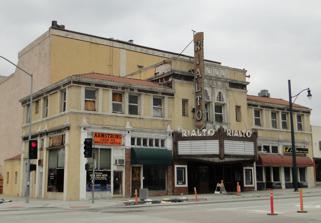
Building: Rialto Theatre (South Pasadena, California)
Country: United States of America
Year built: 1925
Theater in South Pasadena, California, US Rialto Theatre Address 1019-1023 Fair Oaks Ave. South Pasadena, California Coordinates 34°06′50″N 118°09′03″W / 34.1140°N 118.1508°W / 34.1140; -118.1508 Owner Izek Shomof Capacity 1200 Construction Architect Lewis Arthur Smith General contractor William G. Reed Rialto Theatre U.S. National Register of Historic Places Built 1925 ; 100 years ago ( 1925 ) Architectural style Moorish Revival NRHP reference No. 78000700 Added to NRHP May 24, 1978 The Rialto Theatre is a 1,200-seat theater in South Pasadena, California . Located on Fair Oaks Avenue , it is considered one of the last single-screen theaters in Southern California and is listed on the National Register of Historic Places . History The Rialto was designed in 1925 by Lewis Arthur Smith , who designed the Vista Theater . The Rialto's architectural style was described in The Los Angeles Times as "an odd mashup of Spanish Baroque and Egyptian kitsch." The theater has an orchestra pit and its original design featured balcony seating along both sides of a deep stage. It also featured a theater organ to provide music for silent films, and weekend shows were sometimes preceded by vaudeville acts. The interior has several original murals and a drinking fountain made of Batchelder tile . The Rialto was operated by Landmark Theatres until it closed in 2007. The Simpsons Movie was the last film shown in the theater, and 200 people attended the final screening. The building was closed to the public in 2010, after part of the facade fell onto the sidewalk. There have been two fires in the building, and it survived an attempt in 1977 to turn it into a parking lot. Izek Shomof , a developer of older buildings in downtown Los Angeles , purchased the Rialto in December 2014. Shomof indicated he will turn the property into an entertainment venue that will include a bar and possibly a theater to screen old movies. Since 2017, the theater has served as one of six campuses for Mosaic , a non-denominational multi-site church based in Los Angeles . In popular culture In 1983's Michael Jackson's Thriller , the scene where Michael and Ola Ray watch a film was shot there. In 2016 the Rialto was featured as a location in key scenes of the hit movie musical La La Land . It was also used as a filming location in The Rocketeer (1991), The Player (1992) and Scream 2 (1997). References